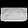
Label: Bag